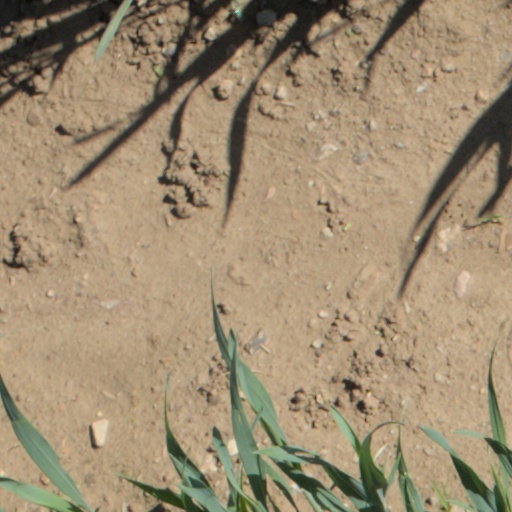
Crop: wheat